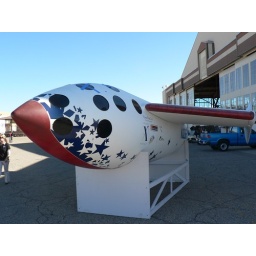
A model of SpaceShipOne. Note the blue tape in the shape of an X over a window near the top of the vehicle